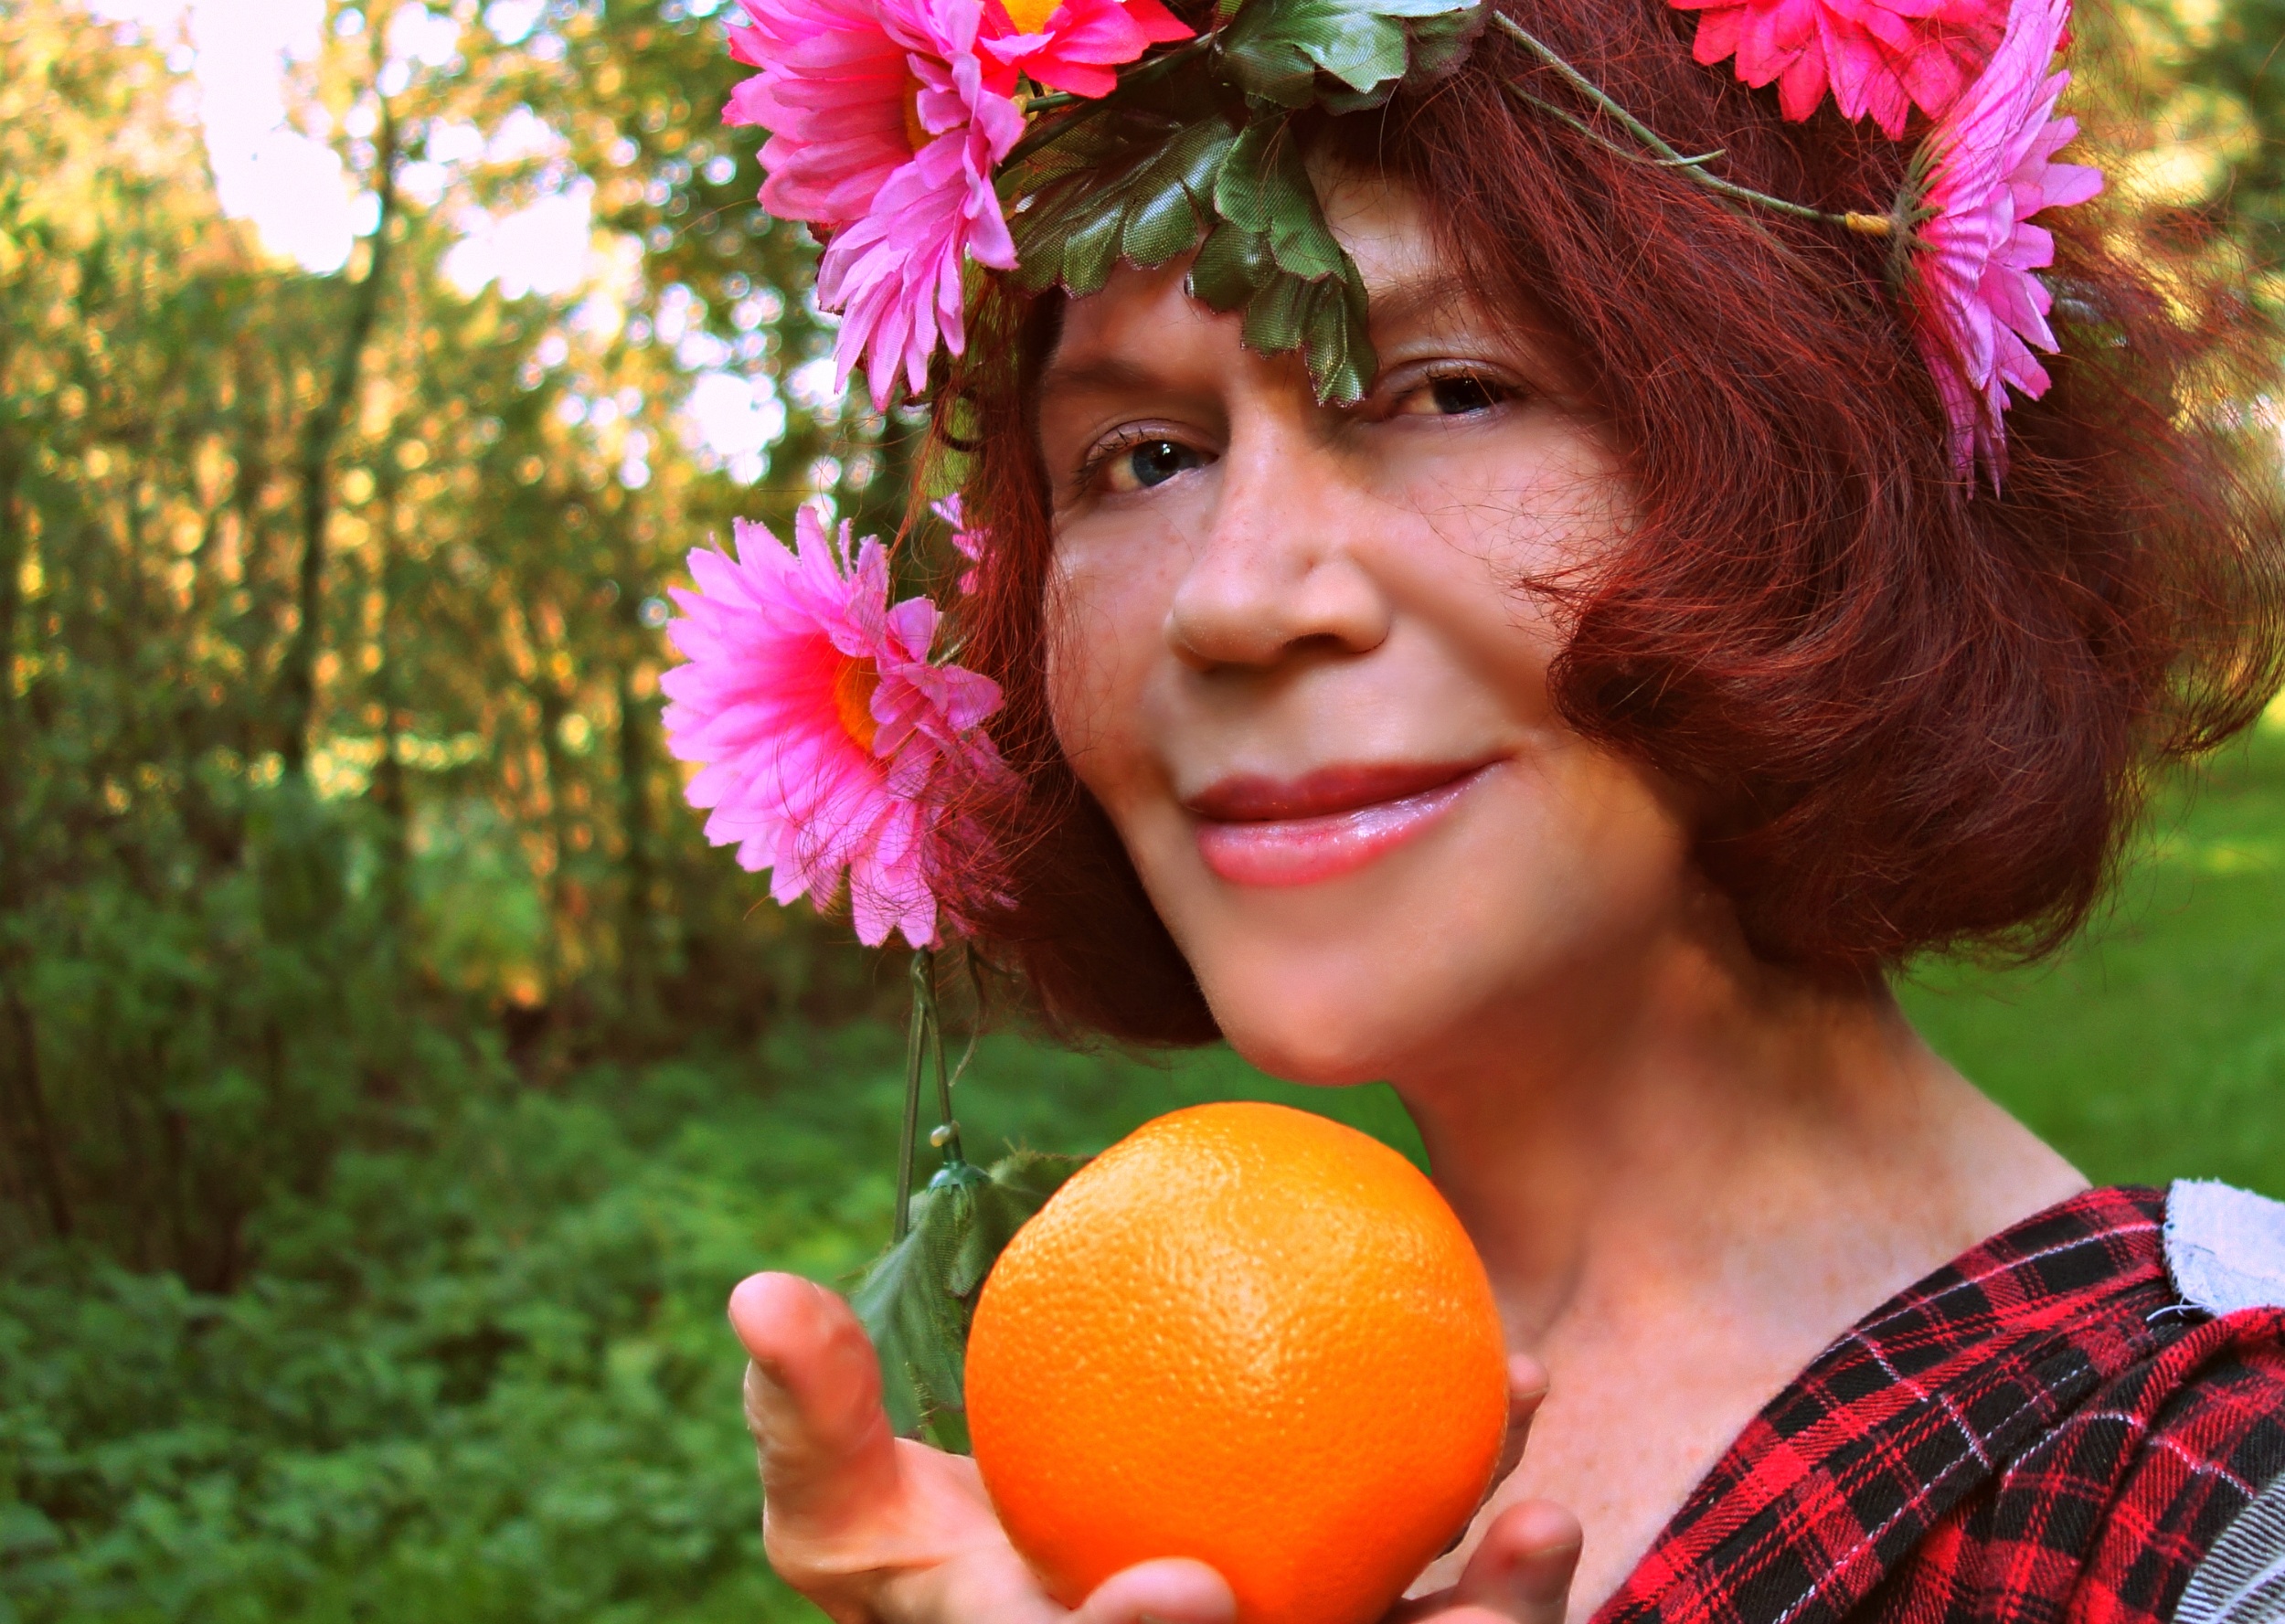
plant, woman, fruit, retro, flower, orange, portrait, red, produce, color, autumn, flora, smile, garland, face, beauty, hippie, sixties, style, flowering plant, flower power, flower garland, flowers in your hair, land plant